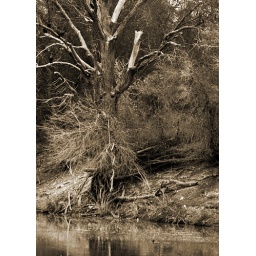
Black birds in a dead tree over dead water.